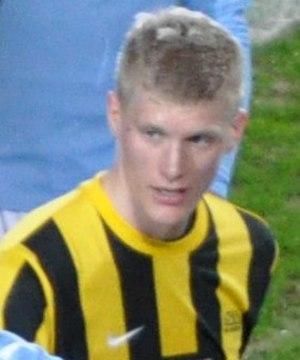
Tom Söderberg est un footballeur suédois, né le 25 août 1987 à Norrköping en Suède. Il évolue comme stoppeur.